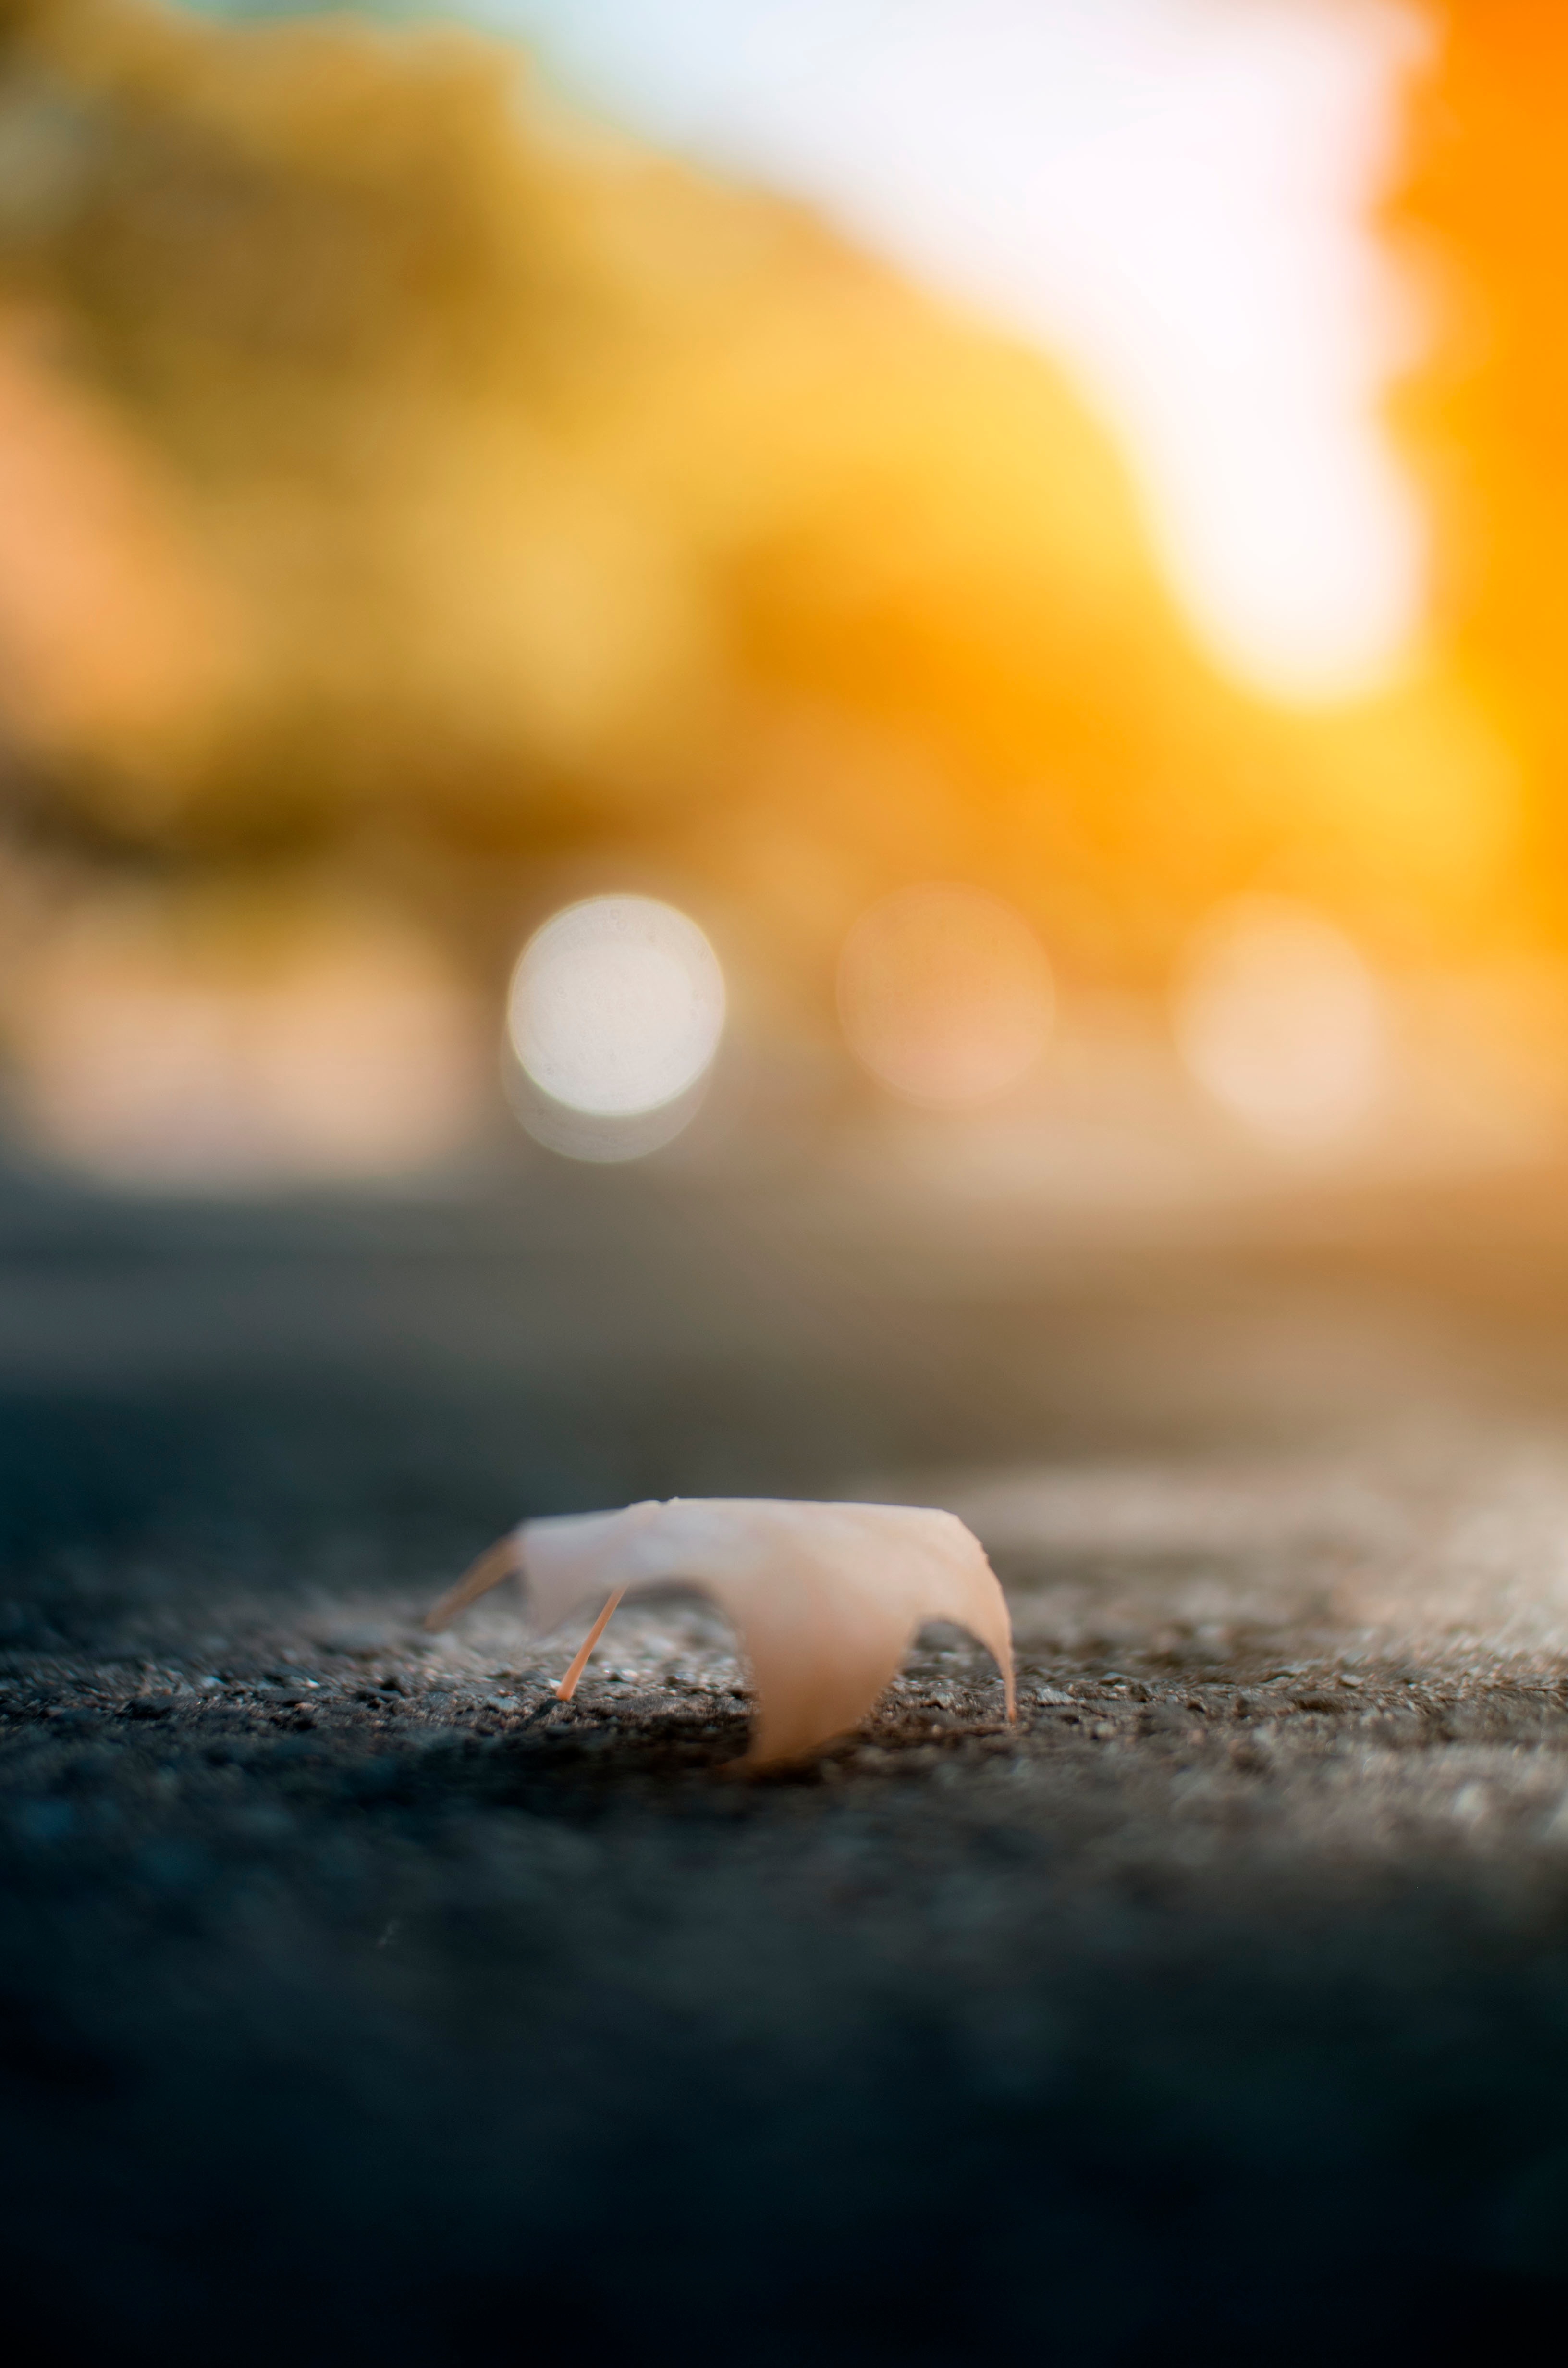
hand, sea, light, cloud, sunset, photography, sunlight, morning, wave, reflection, atmospheric phenomenon